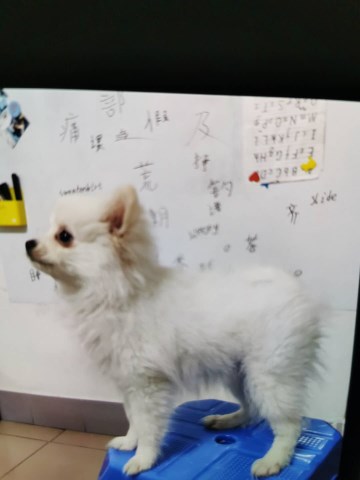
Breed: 1936-n000005-Pomeranian